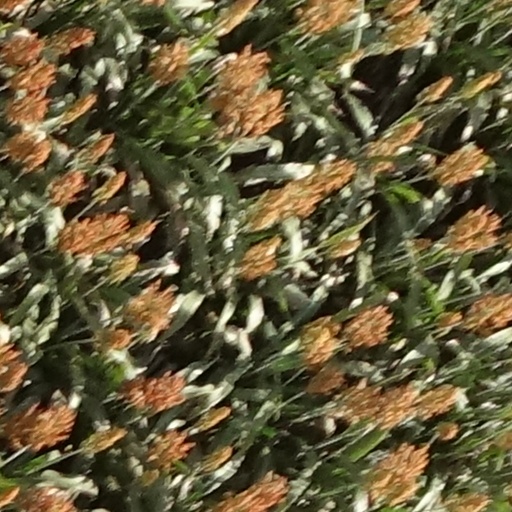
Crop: sorghum